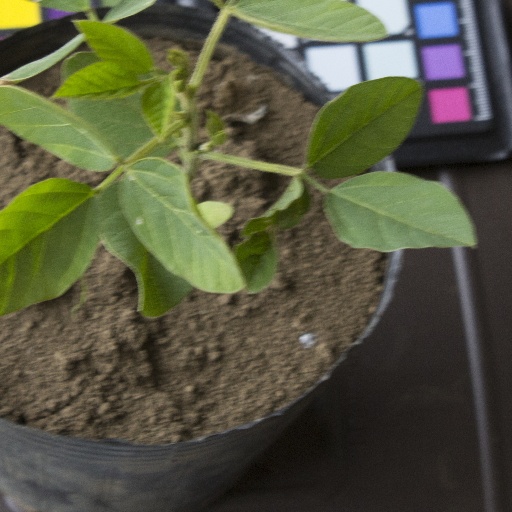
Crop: soybean